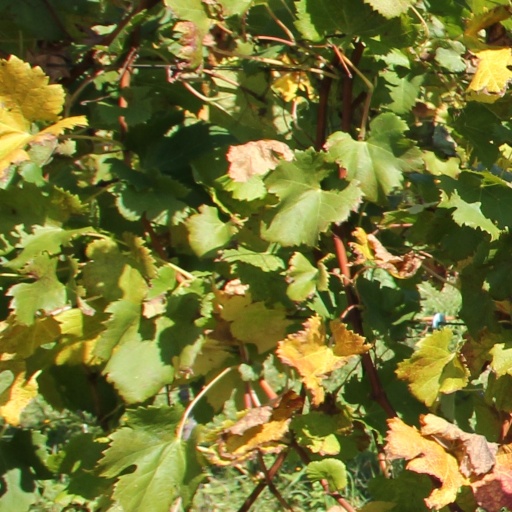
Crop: grape